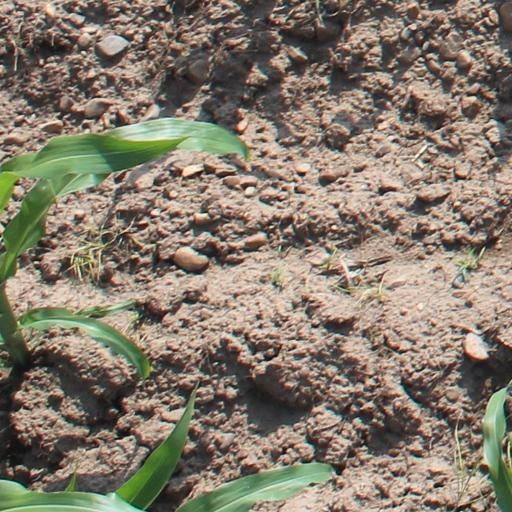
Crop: maize; corn